Mount Victoria Manor

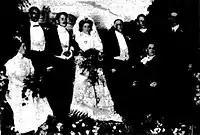
Wedding of Emily Hutchinson Cooper in 1908

One of the Coopers daughters whose name was Emily Maud Margarita Cooper was a famous soprano of that time. She adopted the stage name of Emily Hutchinson Cooper. In 1908 she was married to George Edward Roberts in Mount Victoria and the wedding reception was held at the Manor House Hotel. A description of the wedding appeared in many newspapers at that time. Melbourne Punch published the wedding photo (shown) and described the marriage in the following terms.